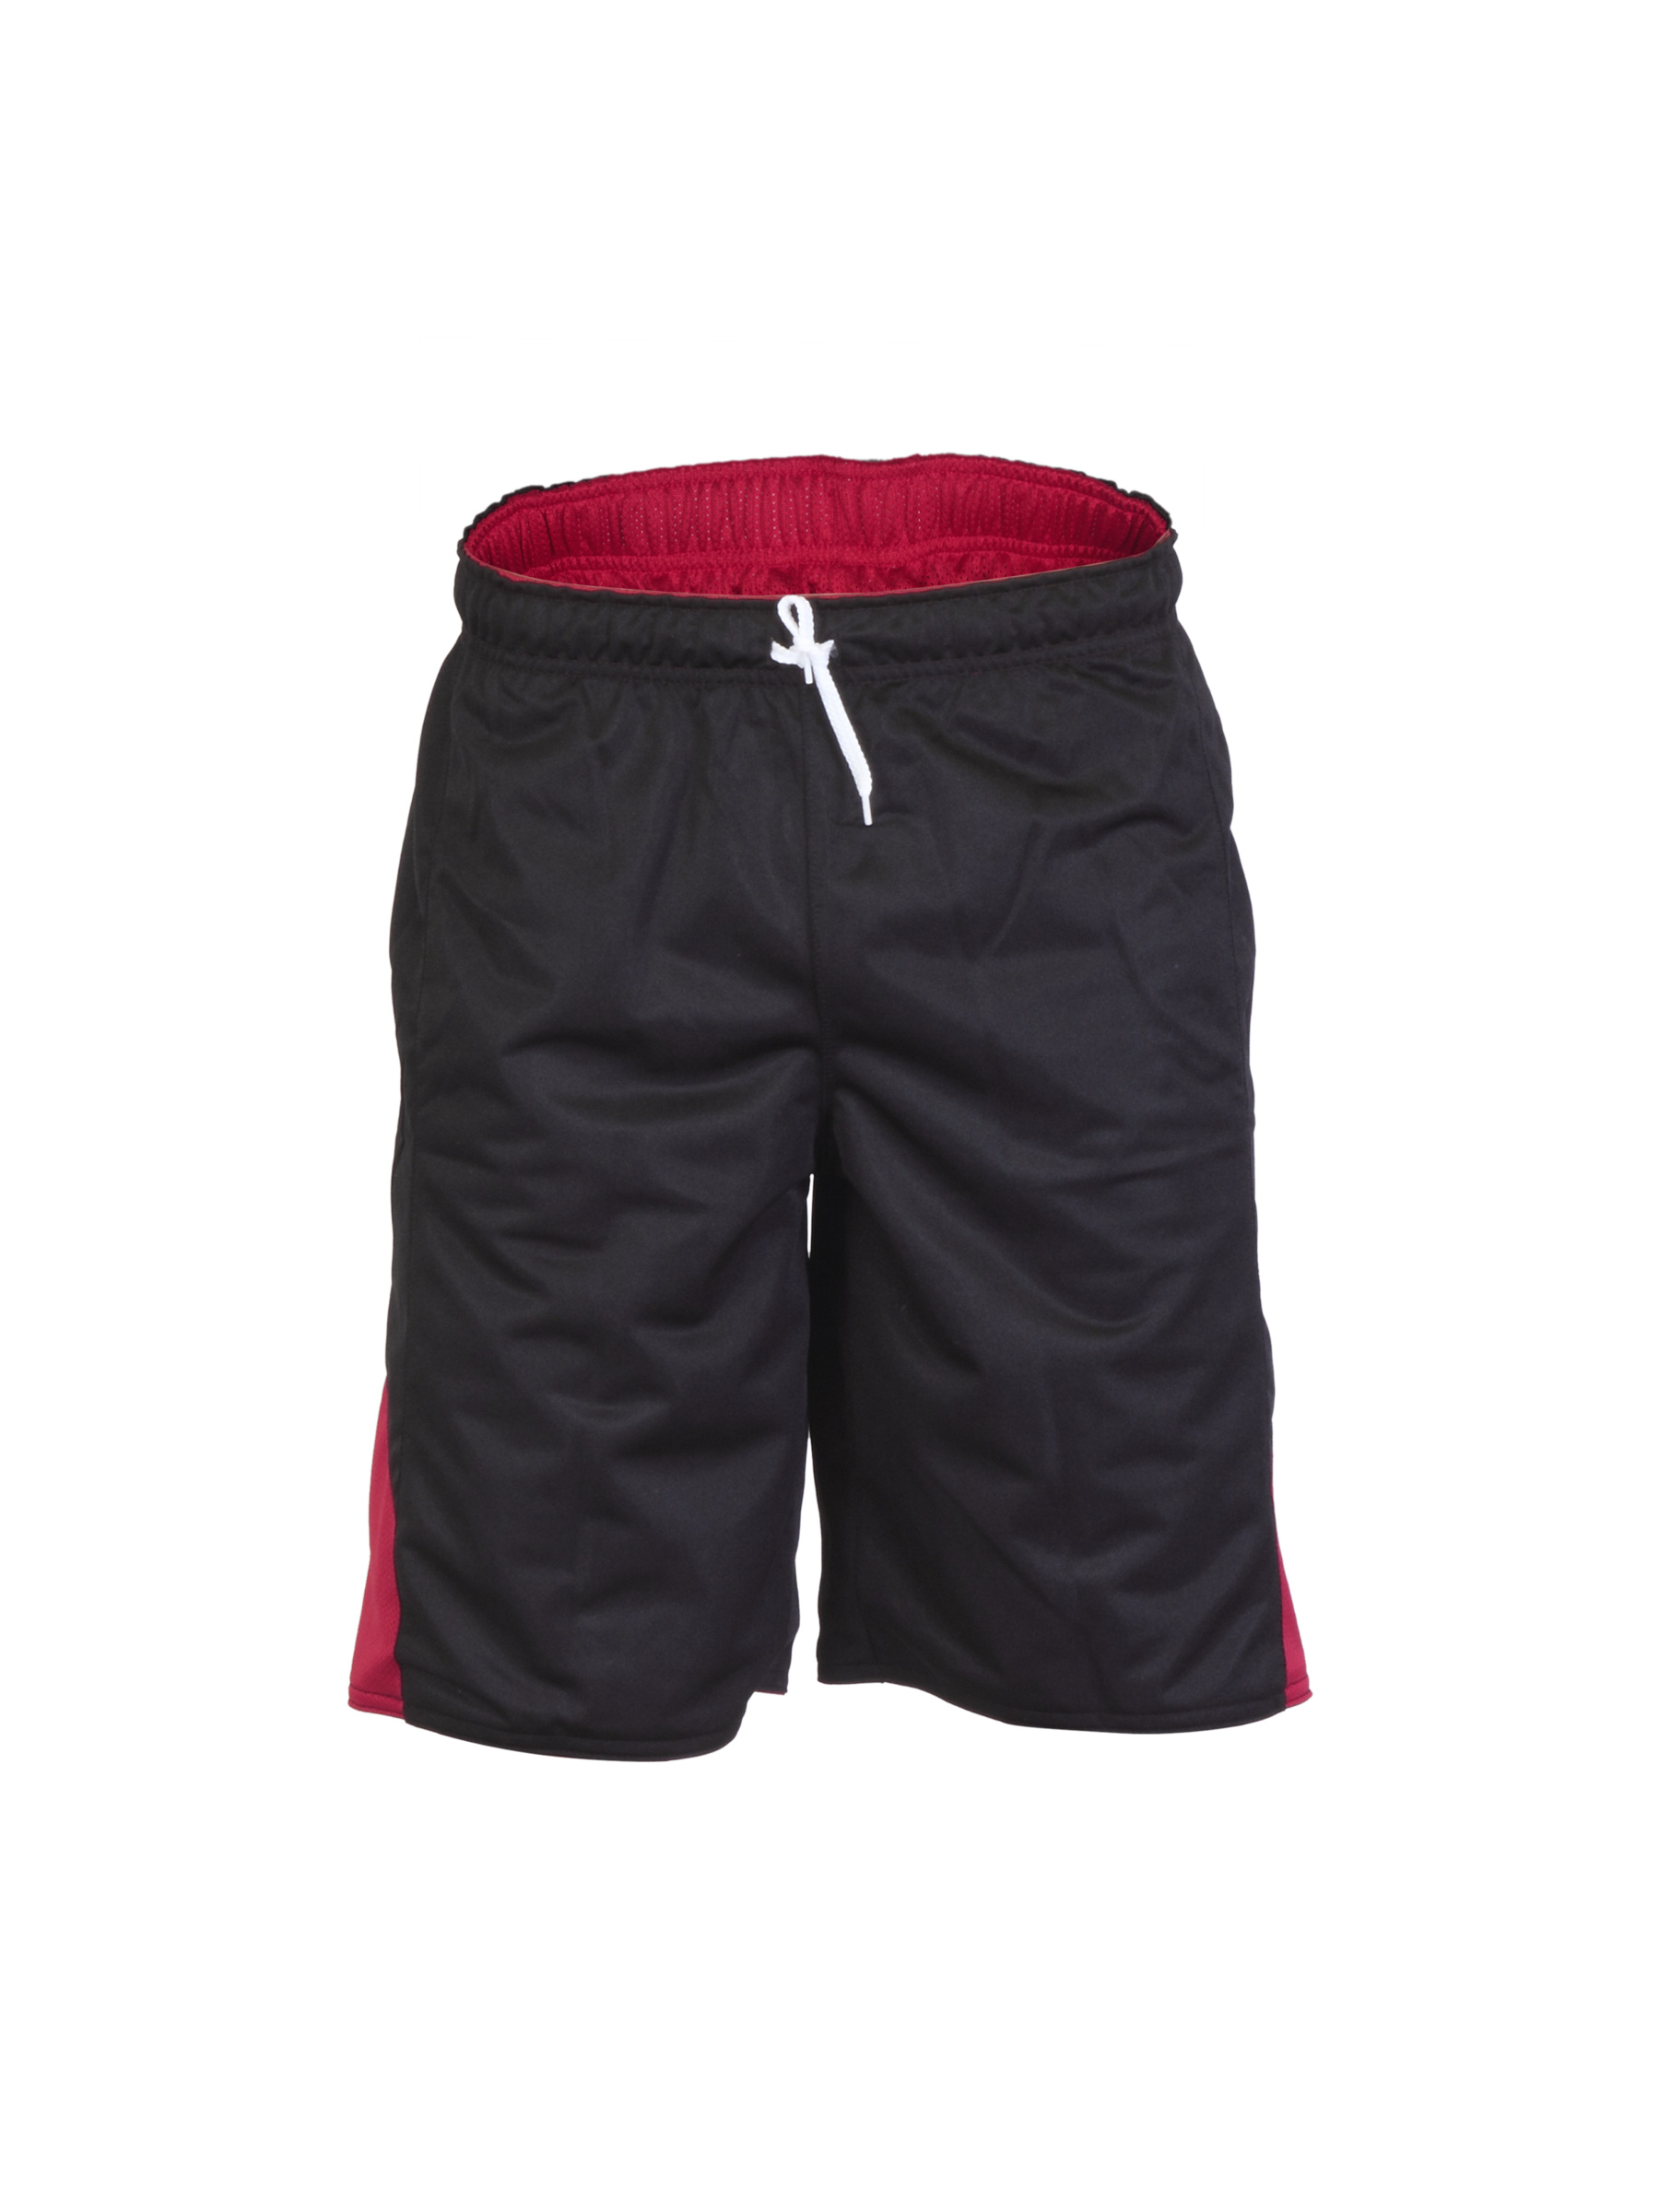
Nike Boys Basketball Red Shorts
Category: Apparel / Bottomwear / Shorts
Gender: Boys
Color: Maroon
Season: Summer 2012
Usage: Sports